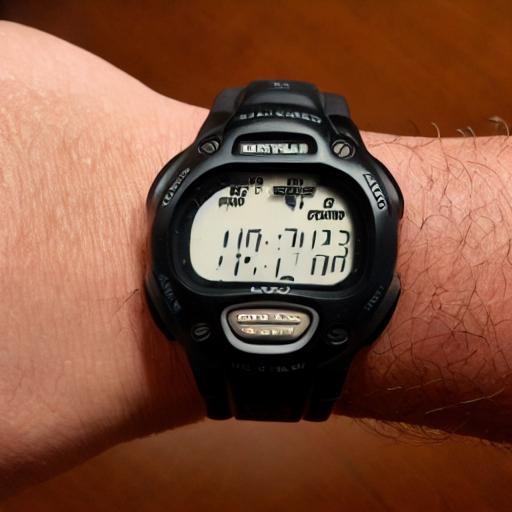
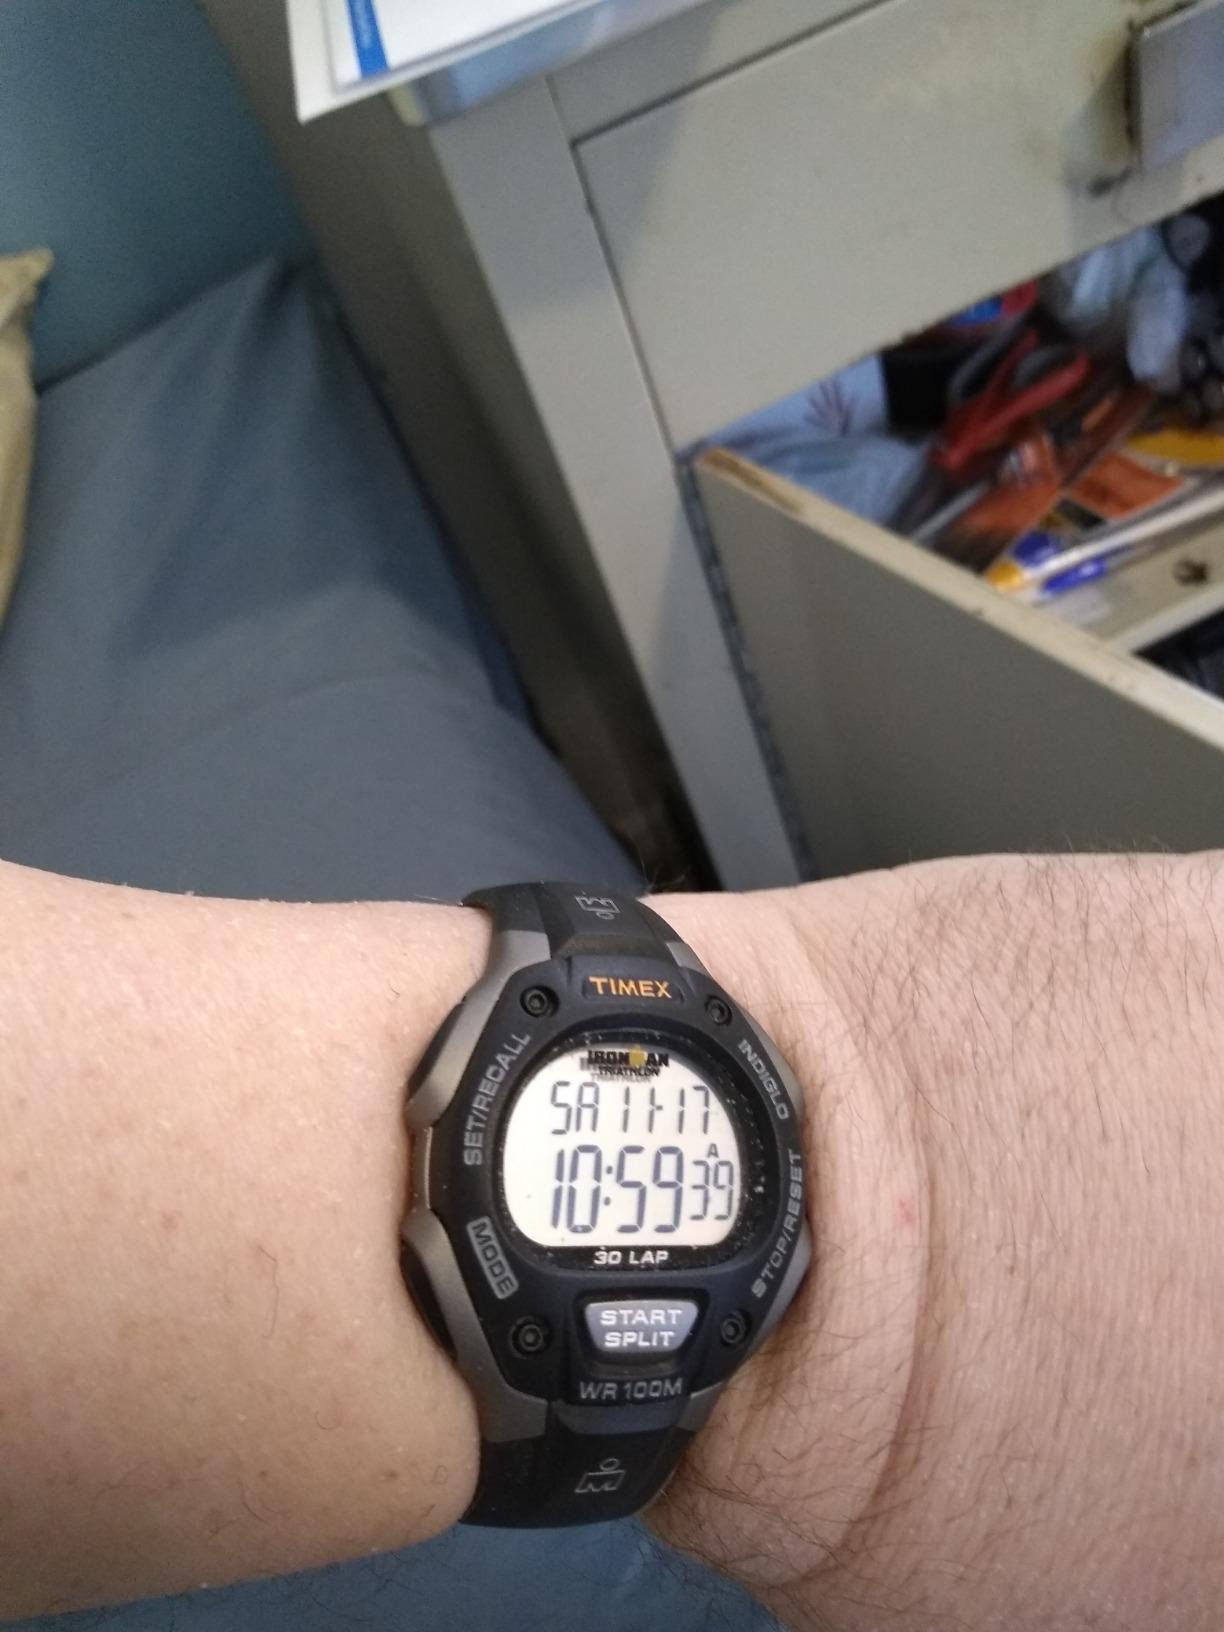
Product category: accessories_watch
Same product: no